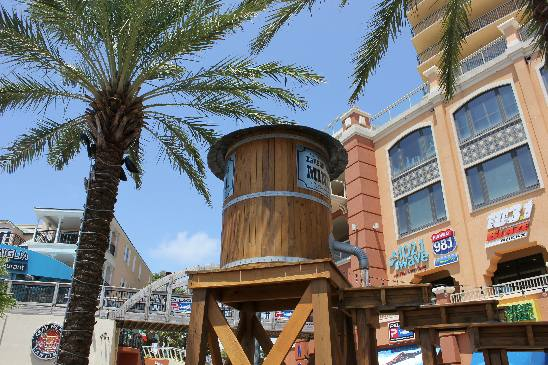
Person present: No